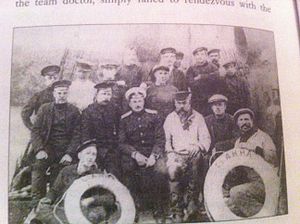
Brusilovekspeditionen
Brusilovs besætning før afrejsen.
Brusilovekspeditionen var en russisk maritimekspedition til Arktis, ledet af kaptajn Georgy Brusilov, som i 1912 blev foretaget for at udforske og kortlægge en rute fra Atlanterhavet til Stillehavet via en nordøstgående passage, kaldt Nordsø-ruten. Ekspeditionen var dårlig planlagt og udført af Brusilov, der forsvandt uden spor. Tidligere eftersøgninger mislykkedes, og skibets samt dets besætnings skæbne er stadig ukendt.